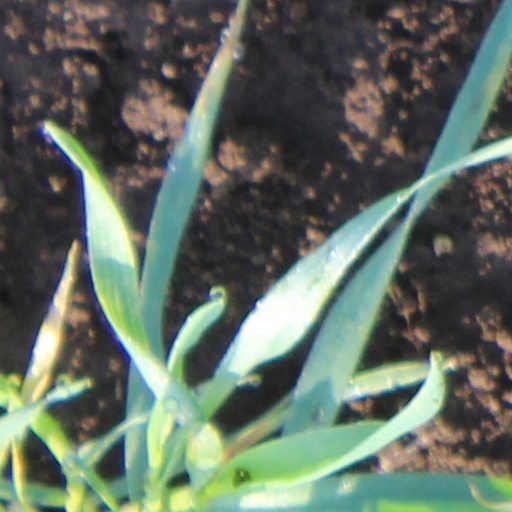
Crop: wheat